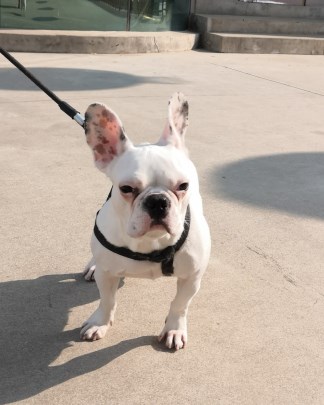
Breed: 1121-n000002-French_bulldog